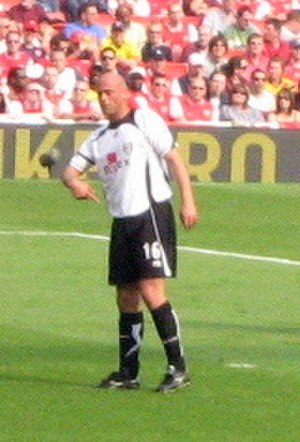
Claus Jensen (fodboldspiller)
Claus William Jensen er en tidligere dansk landsholdsspiller i fodbold. Hans foretrukne placeringer på banen var midterste og forreste midtbane. Claus Jensens stærke sider var en sublim teknik med sikre førsteberøringer, et godt spark mod mål fra distancen, et godt blik for medspillerne, gode driblinger og en usædvanligt hurtig spilopfattelse. Det gjorde ham til en fremragende pasningsspiller og en sikker spilstation midt i banen. Han var altid spilbar og havde derfor tit mange boldberøringer i løbet af en kamp. Claus Jensen flyttede næsten altid bolden fremefter i afleveringsspillet, og han evnede som få på det danske landshold at skabe gennembrud midt for mål. Enten på egen hånd med sine tætte driblinger eller i lynhurtige et-to-kombinationer med en medspiller.